Macrauchenia

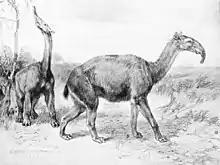
An outdated historical 1913 restoration by Robert Bruce Horsfall depicting "M. patachonica" with an elephantine trunk

"Macrauchenia" fossils were first collected on 9 February 1834 at Port St Julian in southern Patagonia in what is now Argentina by Charles Darwin, when HMS "Beagle" was surveying the port (the Argentine Confederation claimed the region but did not effectively control it at the time). As a non-expert he tentatively identified the leg bones and fragments of spine he found as "some large animal, I fancy a Mastodon". In 1837, soon after the "Beagle" return, the anatomist Richard Owen identified the bones, including vertebrae from the back and neck, as from a gigantic creature resembling a llama or camel, which Owen named "Macrauchenia patachonica". In naming it, Owen noted the original Greek terms (large or long) and (neck), as used by Illiger as the basis of "Auchenia" as a generic name for the llama, "Vicugna" and so on.